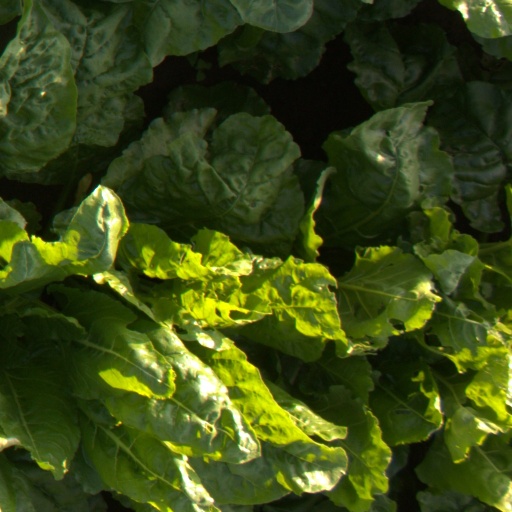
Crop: sugar beet